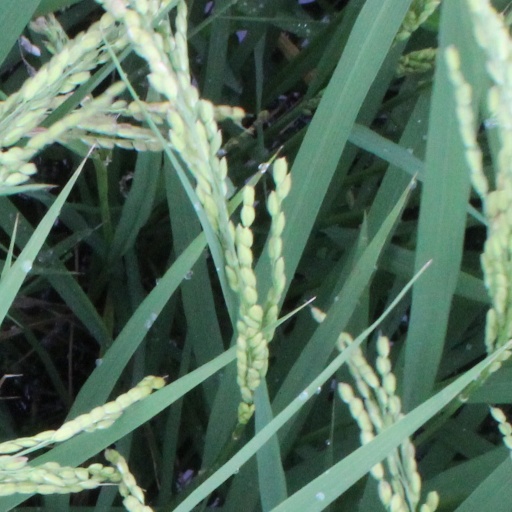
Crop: rice